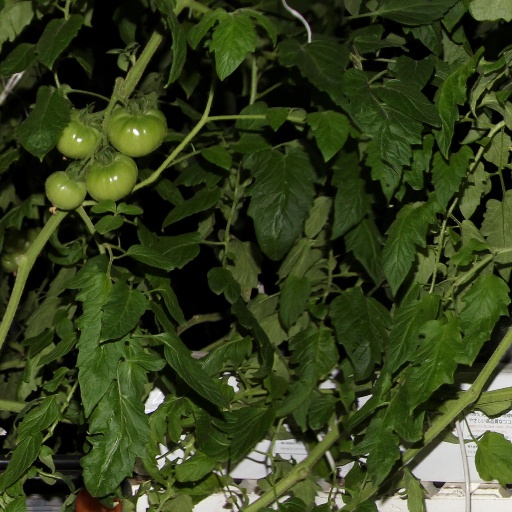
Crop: tomato